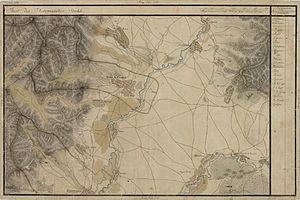
Angheluș est un village de Roumanie situé dans le județ de Covasna, en Transylvanie. Son mom hongrois est Angyalos. Angheluș dépend de la commune de Ghidfalău.
Ghidfalău est une commune de Roumanie située dans le județ de Covasna dans le Pays sicule en Transylvanie. Elle est située à 5 km de Sfântu Gheorghe, la capitale du județ. Elle est composée des villages suivants: